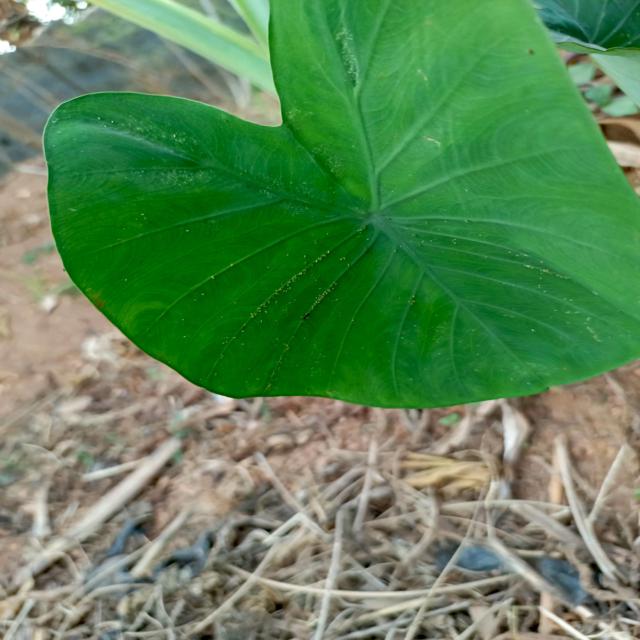
Label: Early_Blight